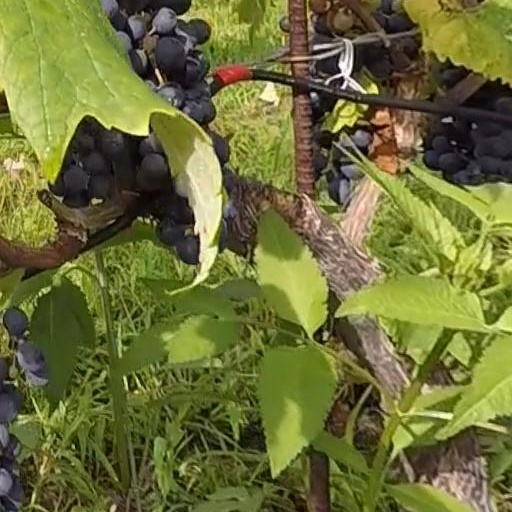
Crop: grape